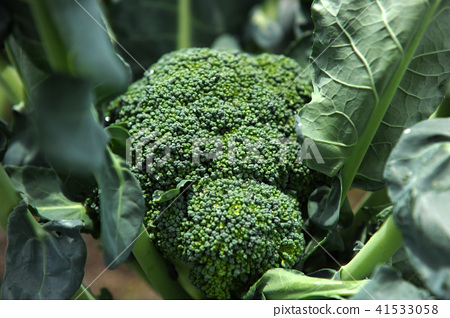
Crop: unknown
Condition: broccoli